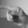
ASL letter: P